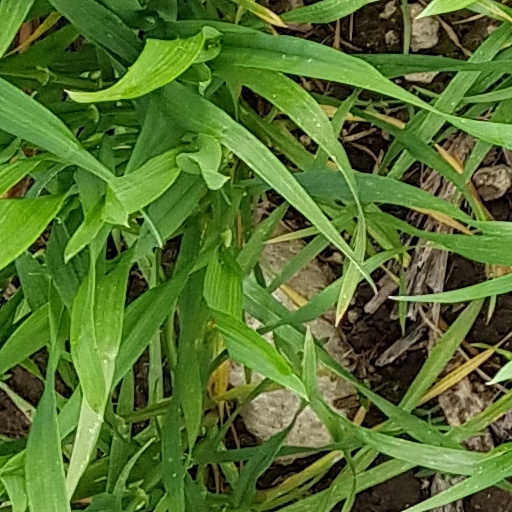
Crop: wheat